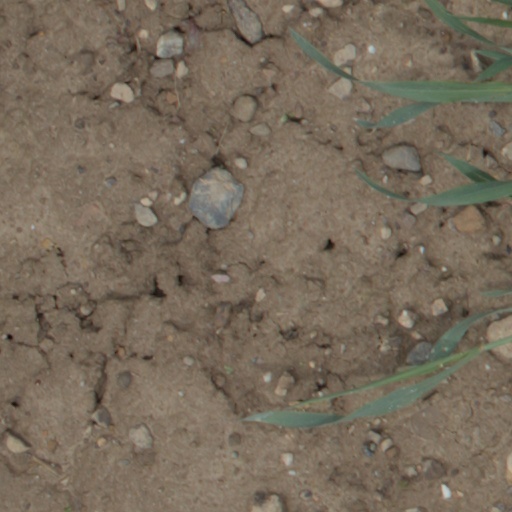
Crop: wheat